Oradour-Fanais

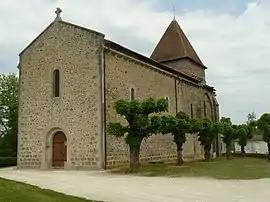
The church in Oradour

Oradour-Fanais is a commune in the Charente department in southwestern France.